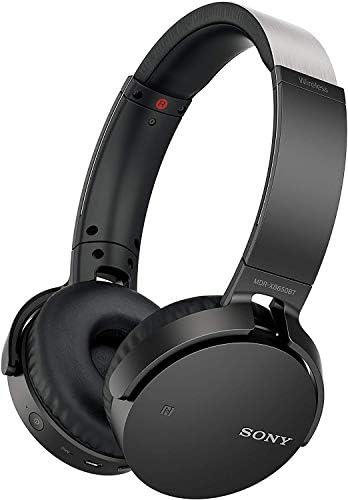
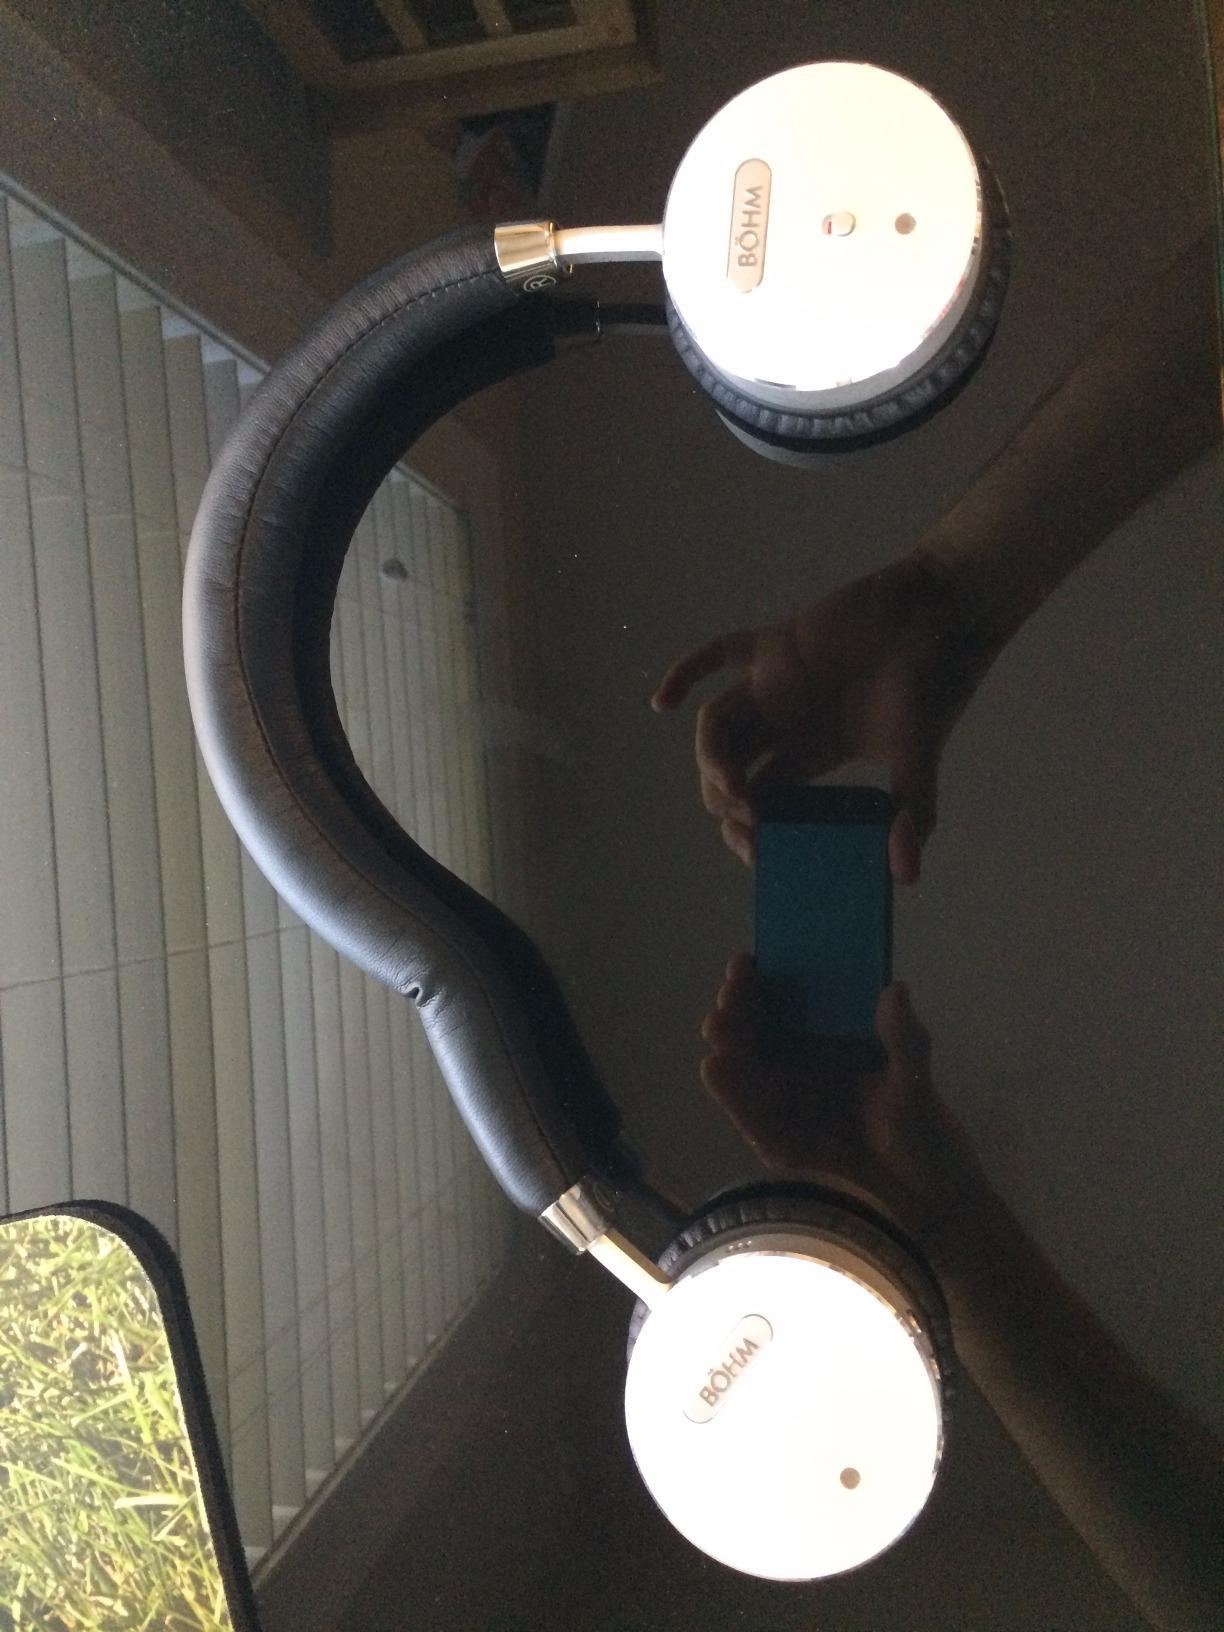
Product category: headphones
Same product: no